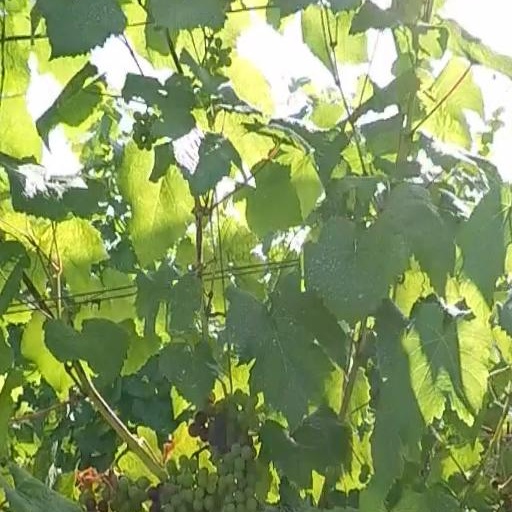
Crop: grape